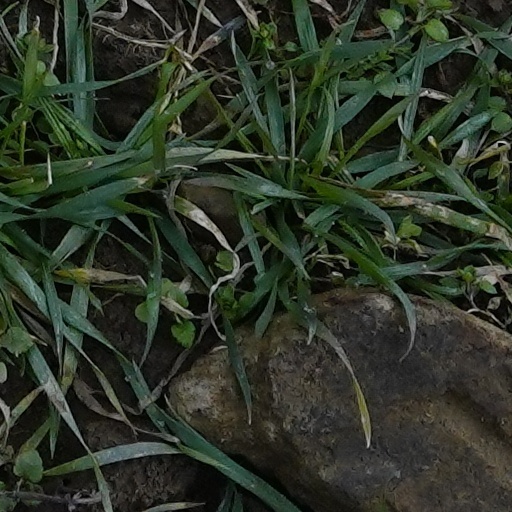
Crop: wheat